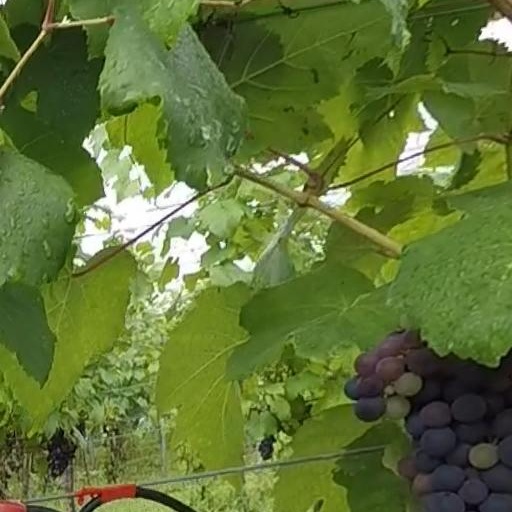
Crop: grape